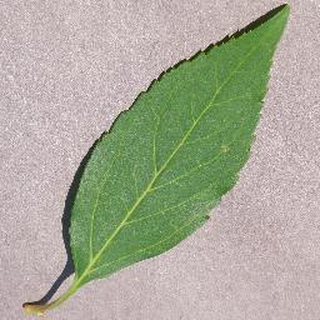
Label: healthy_cherry